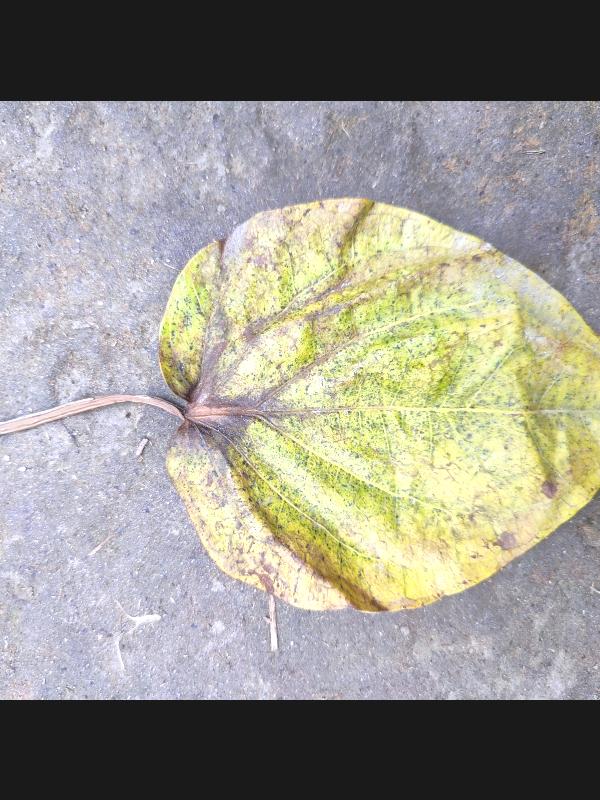
Label: Dried_Leaf